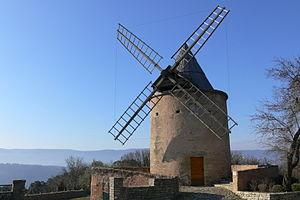
Le moulin de Jérusalem est un moulin à vent de la commune de Goult, dans le département français de Vaucluse.
Goult est une commune française située dans le département de Vaucluse, en région Provence-Alpes-Côte d'Azur.